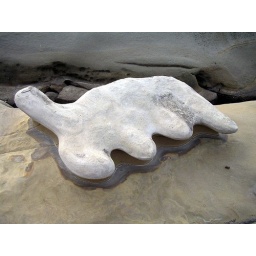
rock formation in La Jolla by the ocean